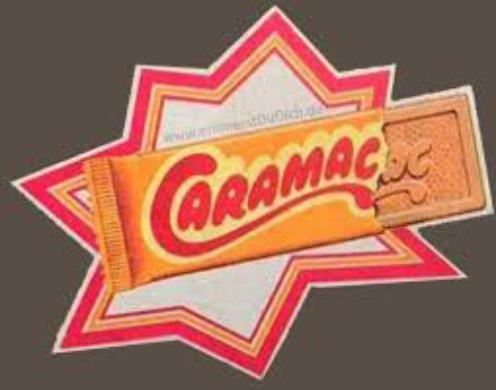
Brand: Caramac
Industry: Food